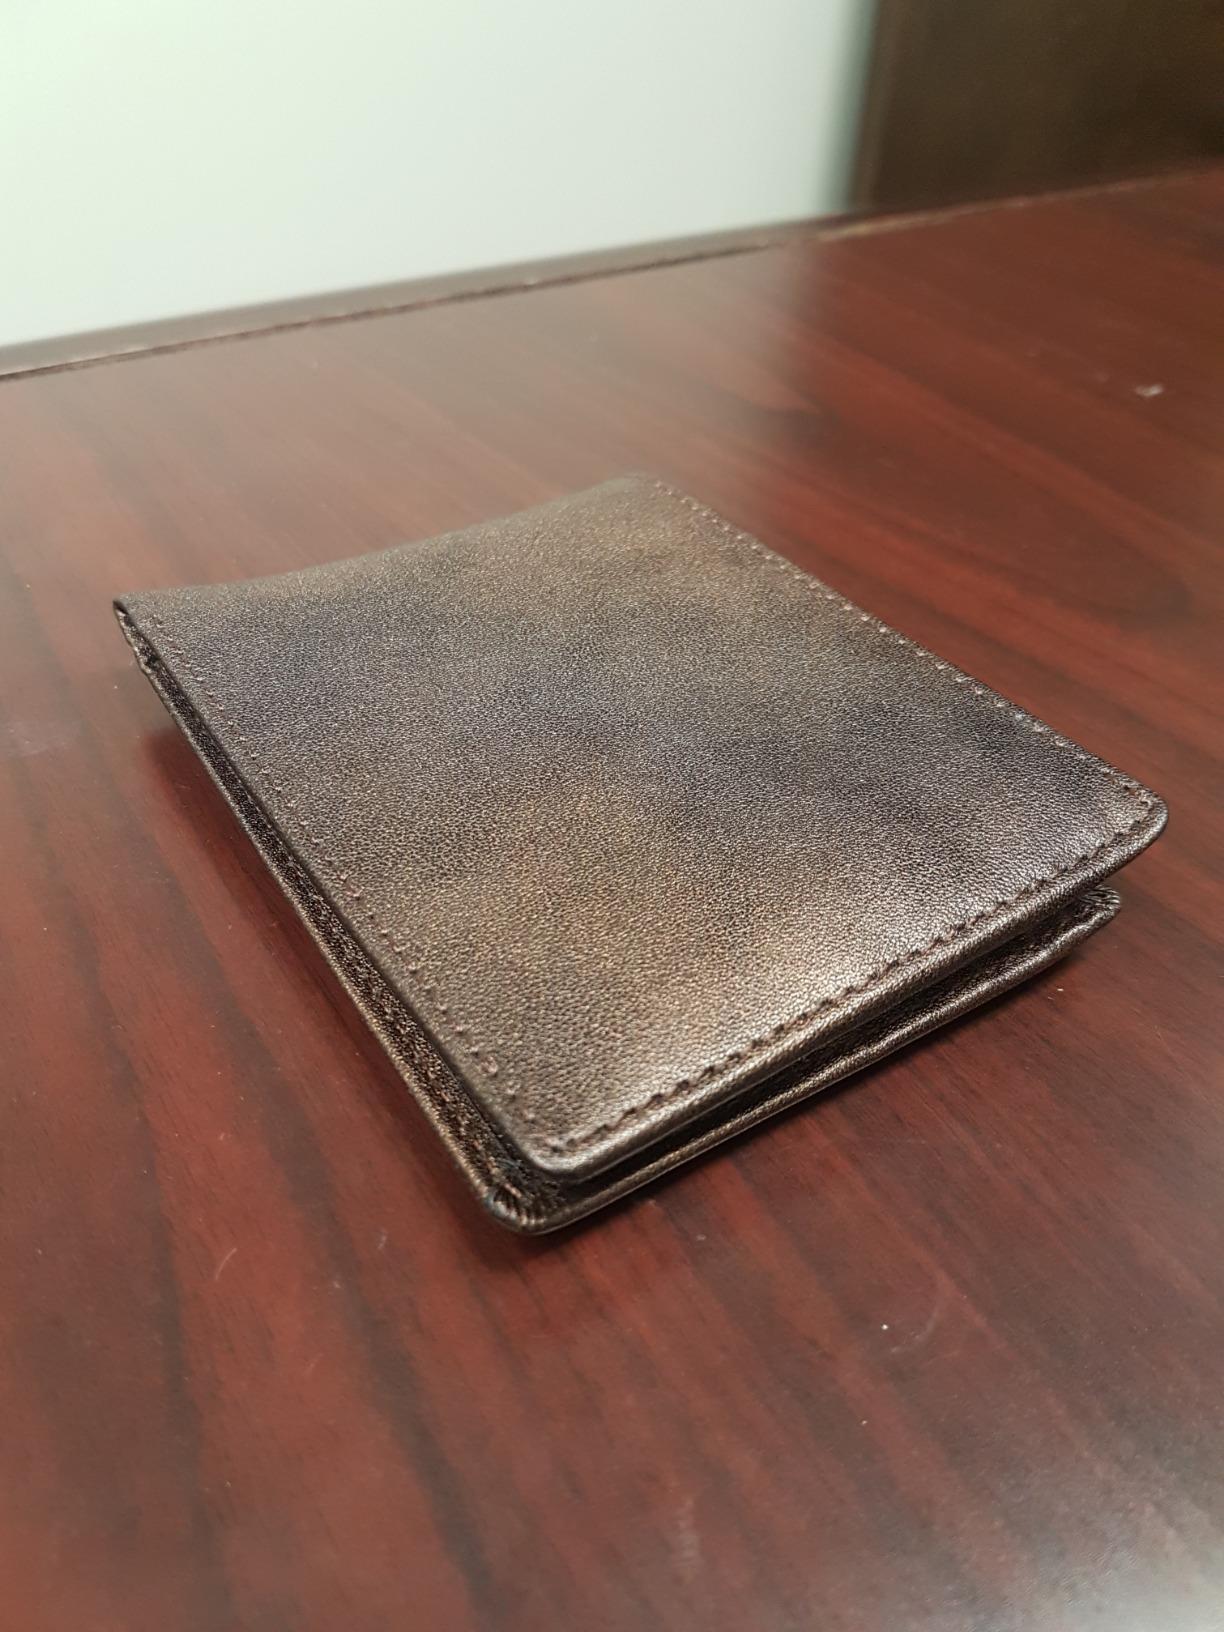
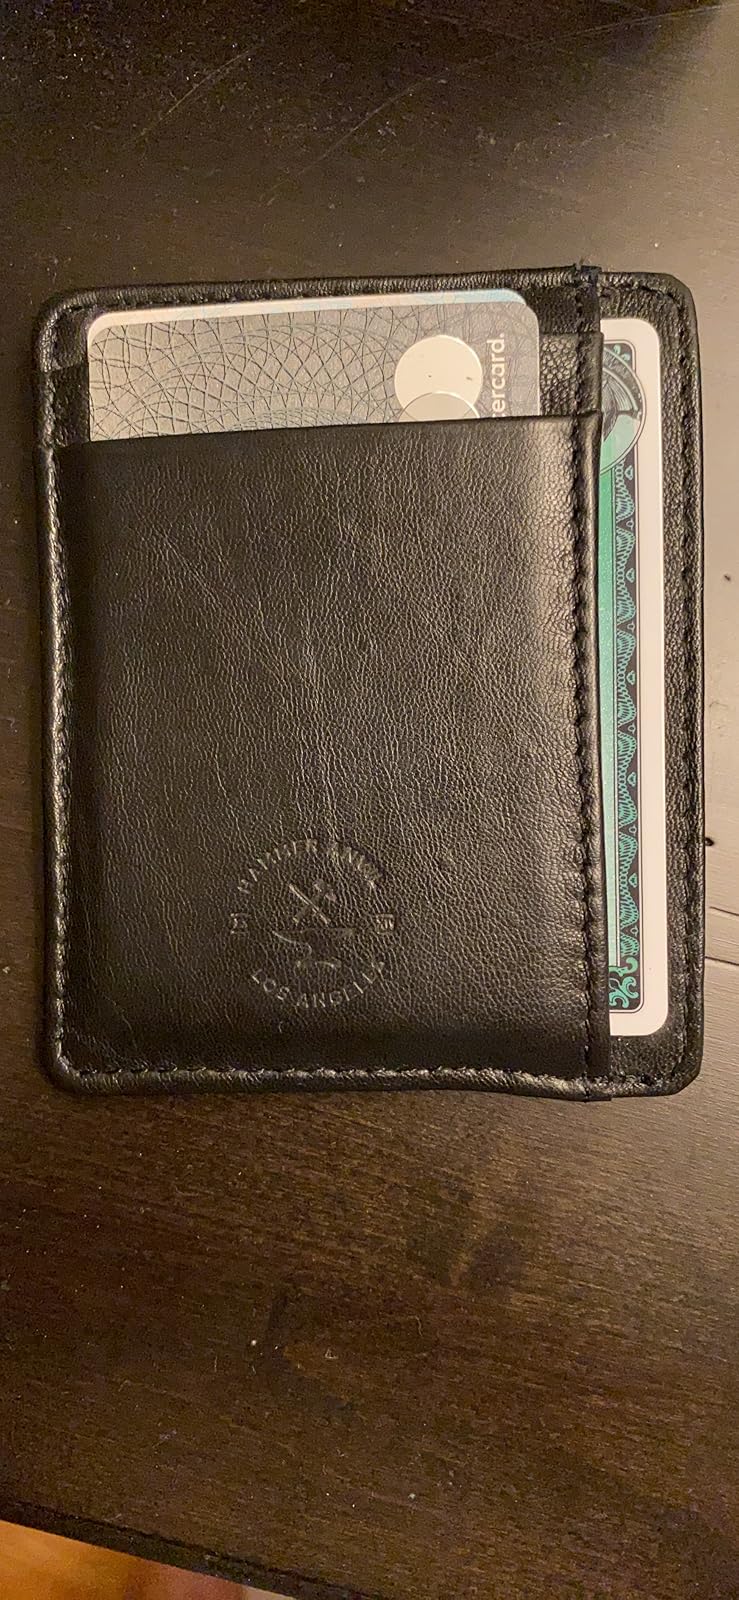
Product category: accessories_wallet
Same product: no